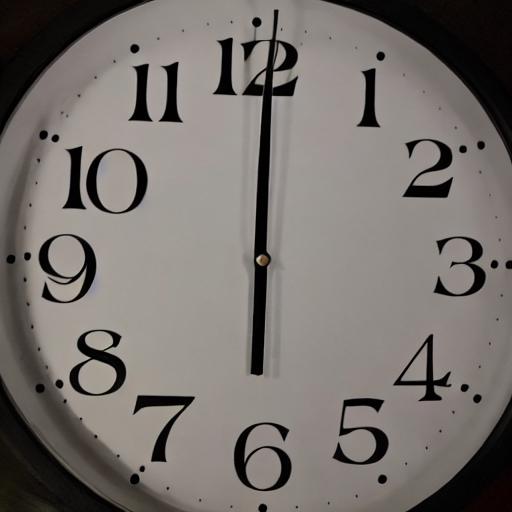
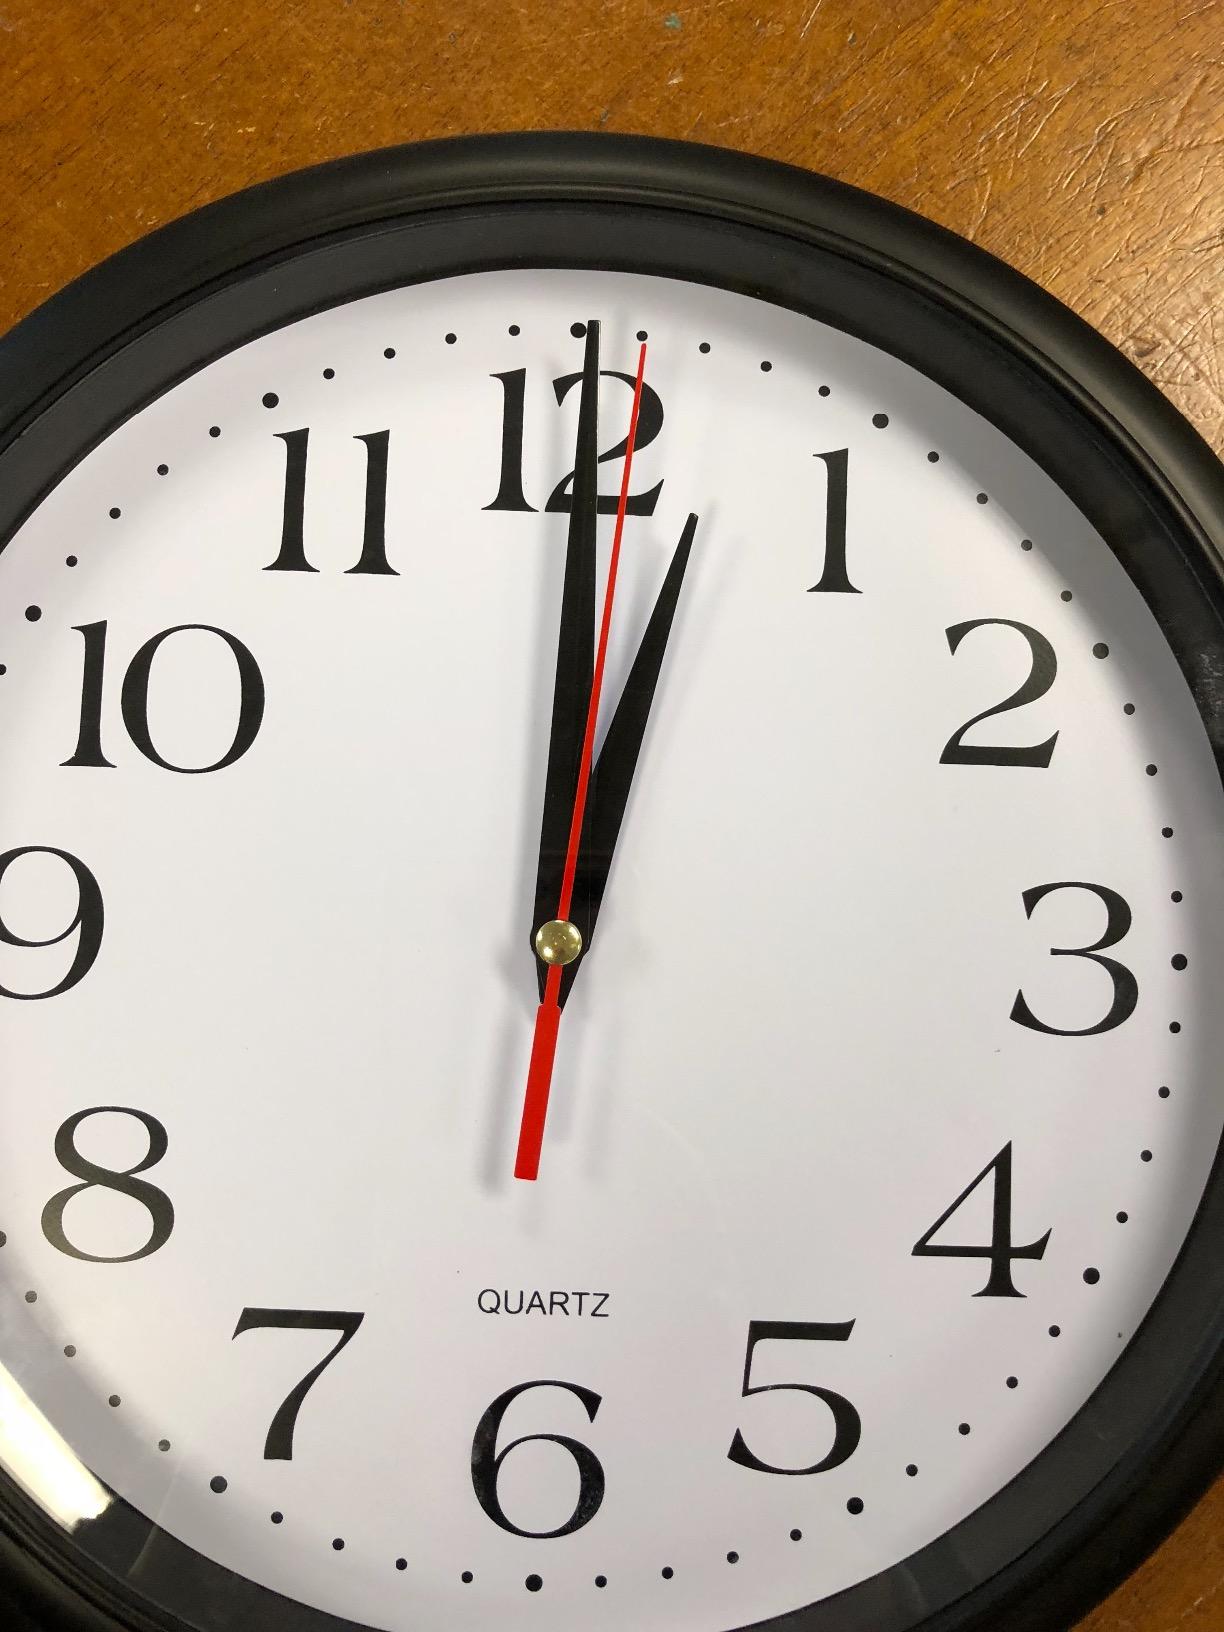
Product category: clock
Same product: no